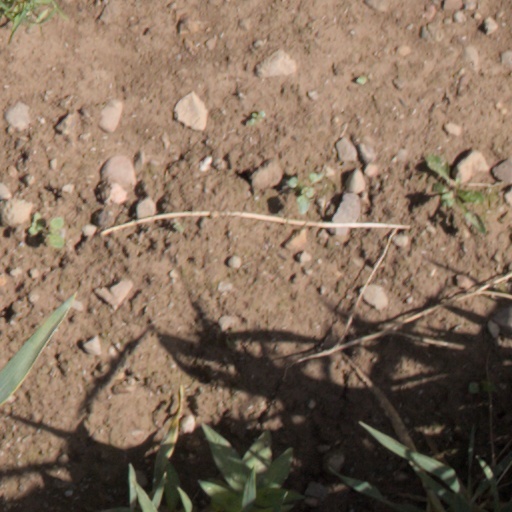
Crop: wheat